List of bars

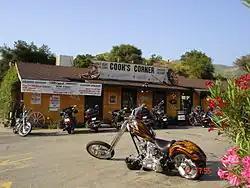
Cook's Corner, a biker bar,

This is a list of notable bars, public houses and taverns. A bar is a retail business and drinking establishment that serves alcoholic beverages, such as beer, wine, liquor, cocktails, and other beverages such as mineral water and soft drinks and often sell snack foods such as crisps or peanuts, for consumption on premises.